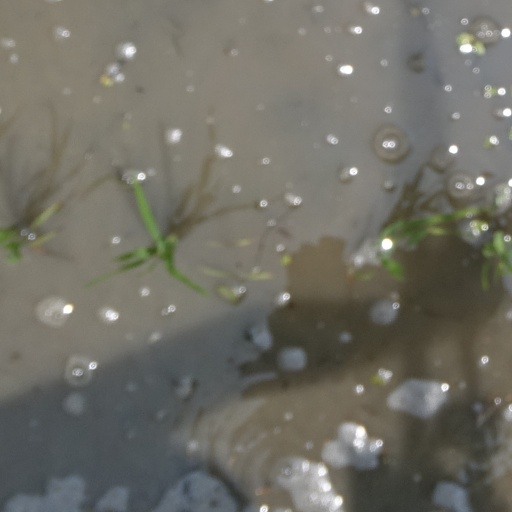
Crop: rice